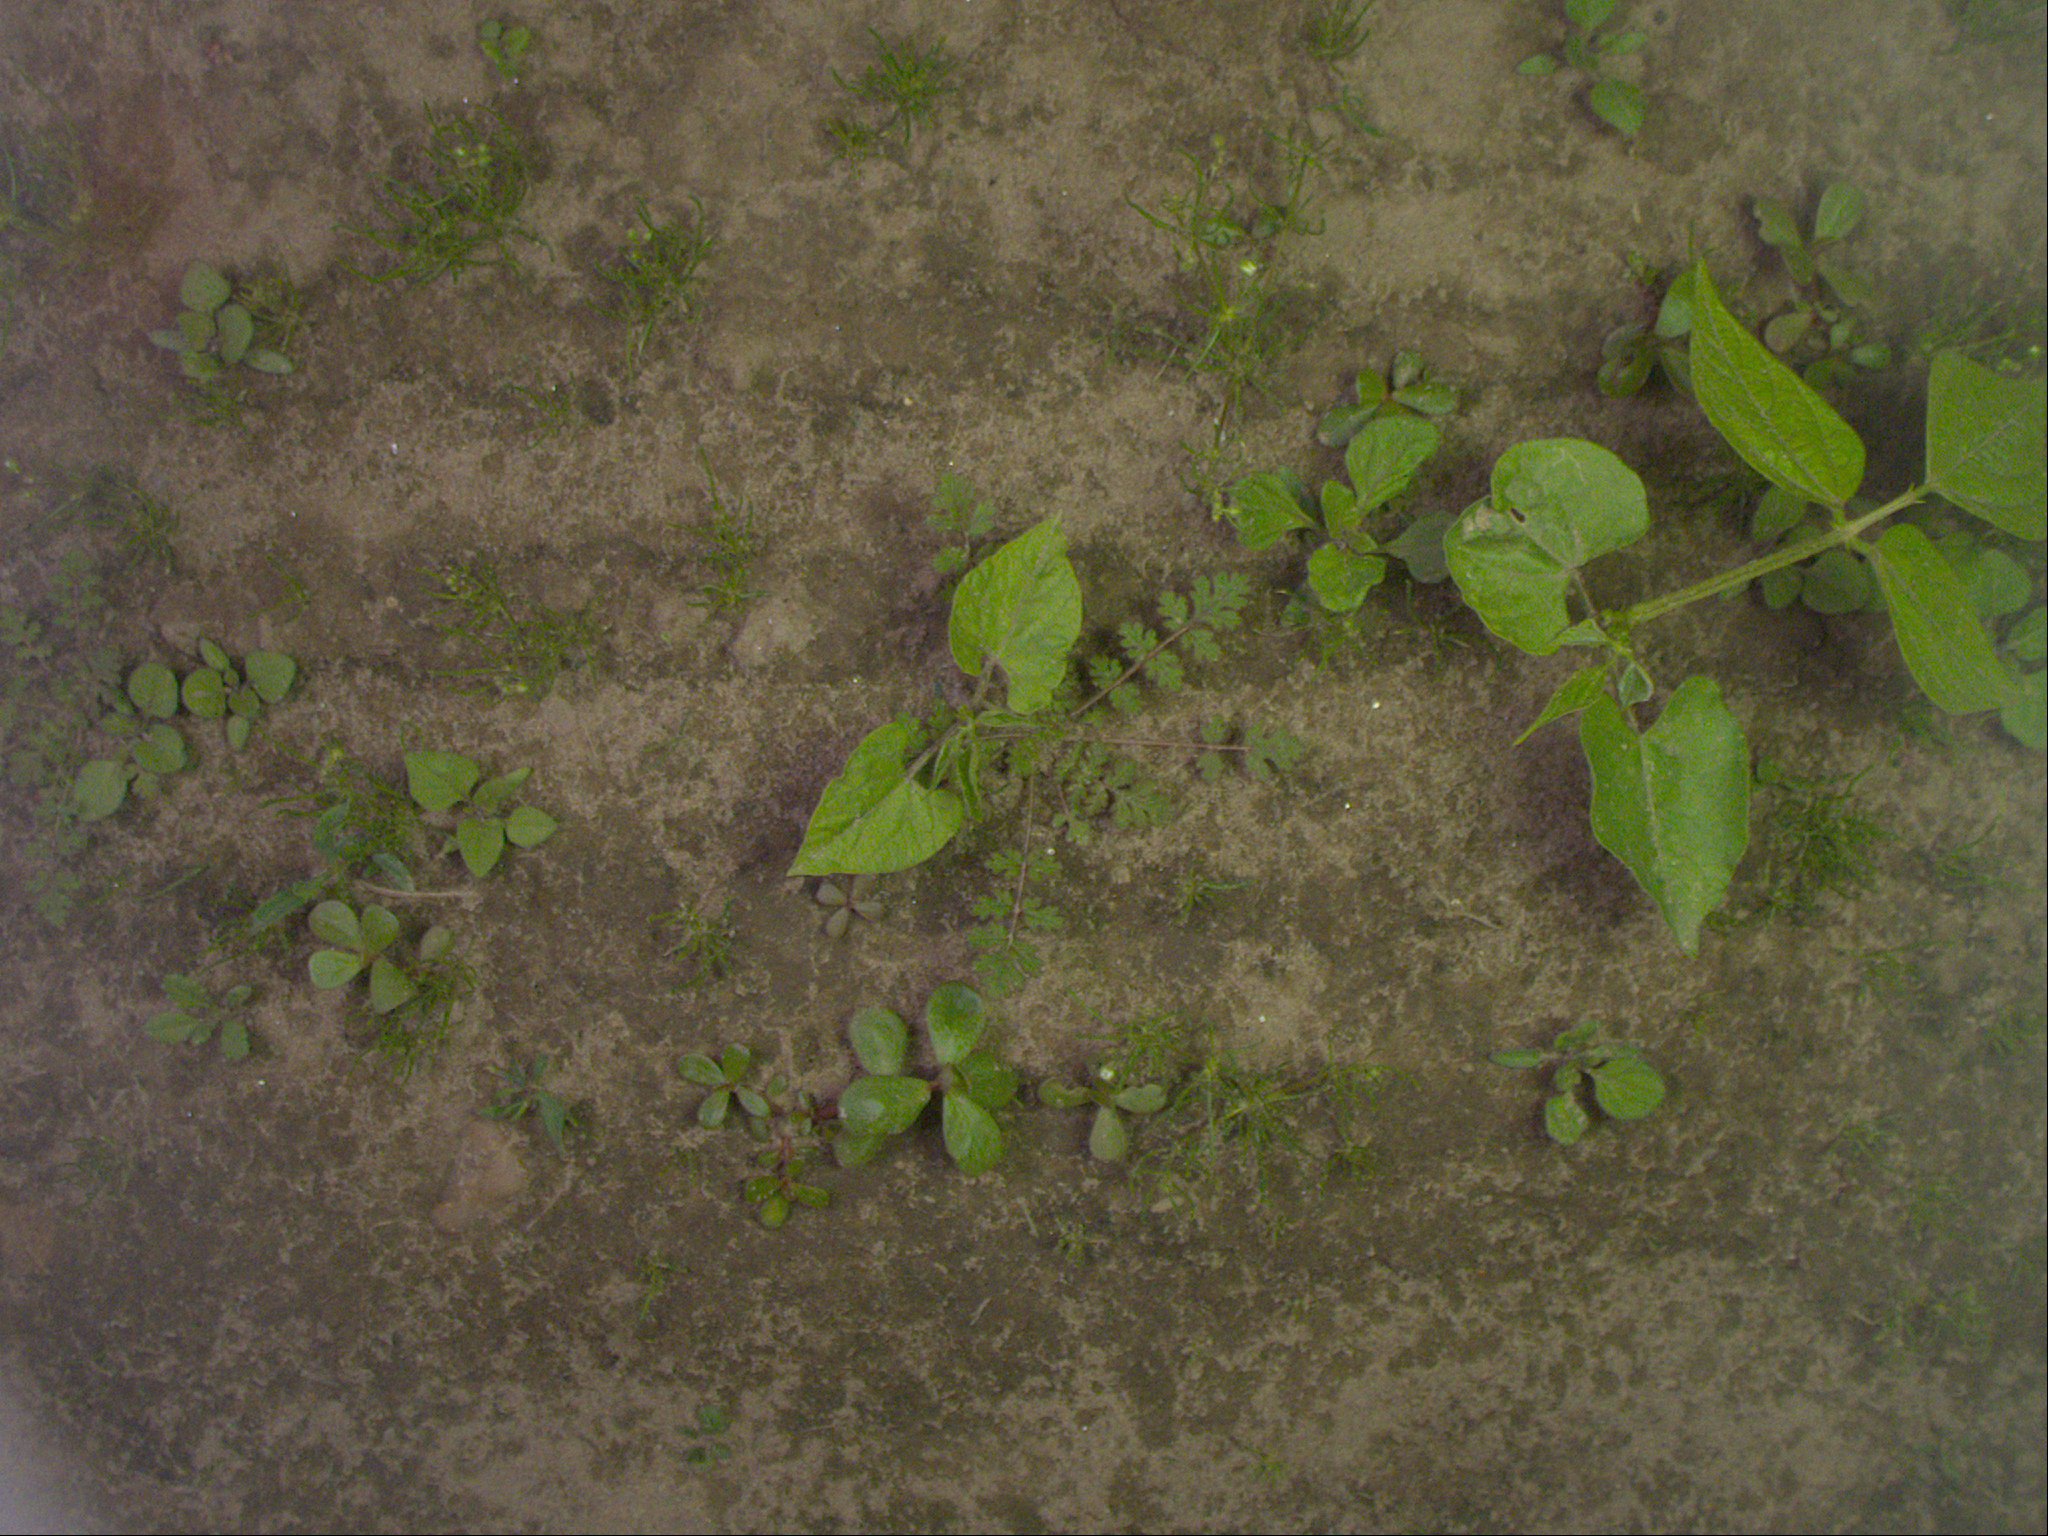
Crop: bean
Objects: bean, stem_bean, bean, stem_bean